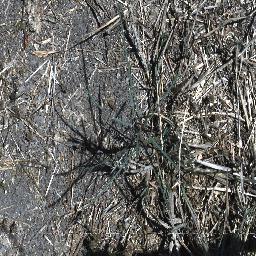
Label: parkinsonia